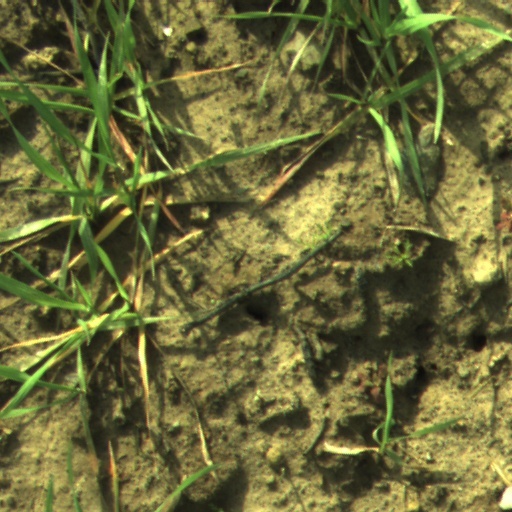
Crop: wheat